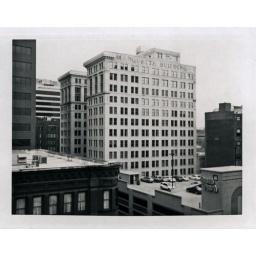
The Marquette building was across the street from our hotel room in the Crowne Plaza.